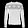
Label: Pullover